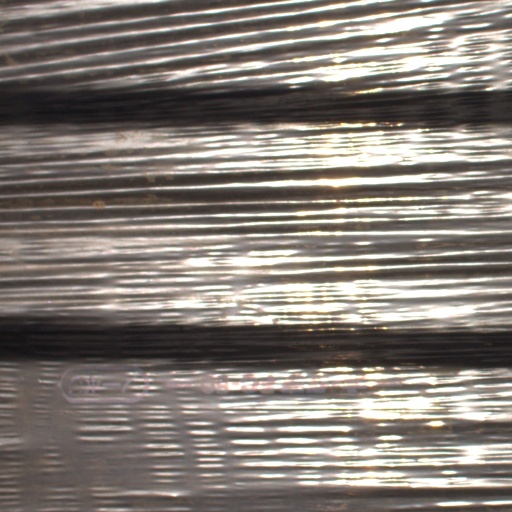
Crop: Jerusalem artichoke